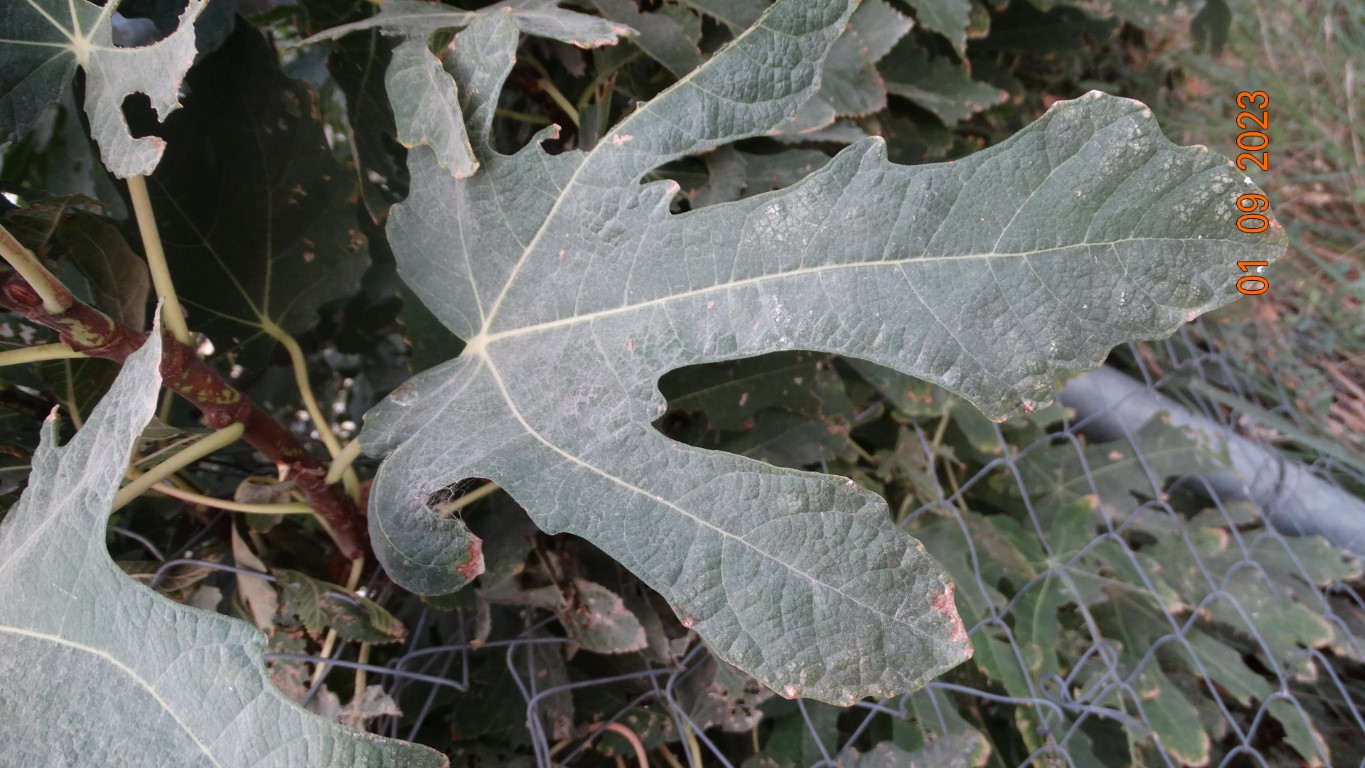
Label: infected